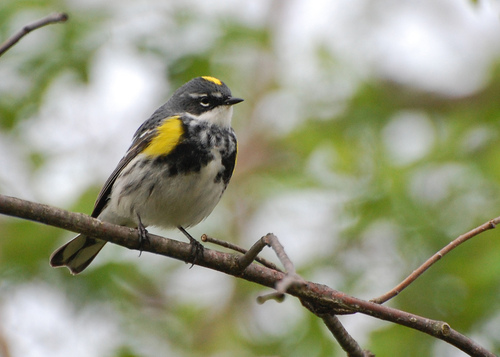
the pudgy bird had a bright yellow crown and upper wing area with a grey head, neck, and wings, and a white belly and breast.
this bird has a bright yellow crown and covert, a white belly, and a gray head, breast, and wings.
a white and black warbler with yellow patch on its crown and sides.
the crown is black and yellow and the bird has a white eyering.
this bird has a speckled belly and breast with a short pointy bill.
a small bird with a grey back and a white chest with a yellow spot on the crown.
this is a bird with a yellow spot on its crown, black short bill, white throat, black and white spots on its breast and a yellow spot on its wingbar.
this bird has a white bottom belly, and black near the top, yellow on its side and crown, and a black face.
this bird has wings that are black and has a white belly
this bird has wings that are black and has a white body
Species: Myrtle Warbler